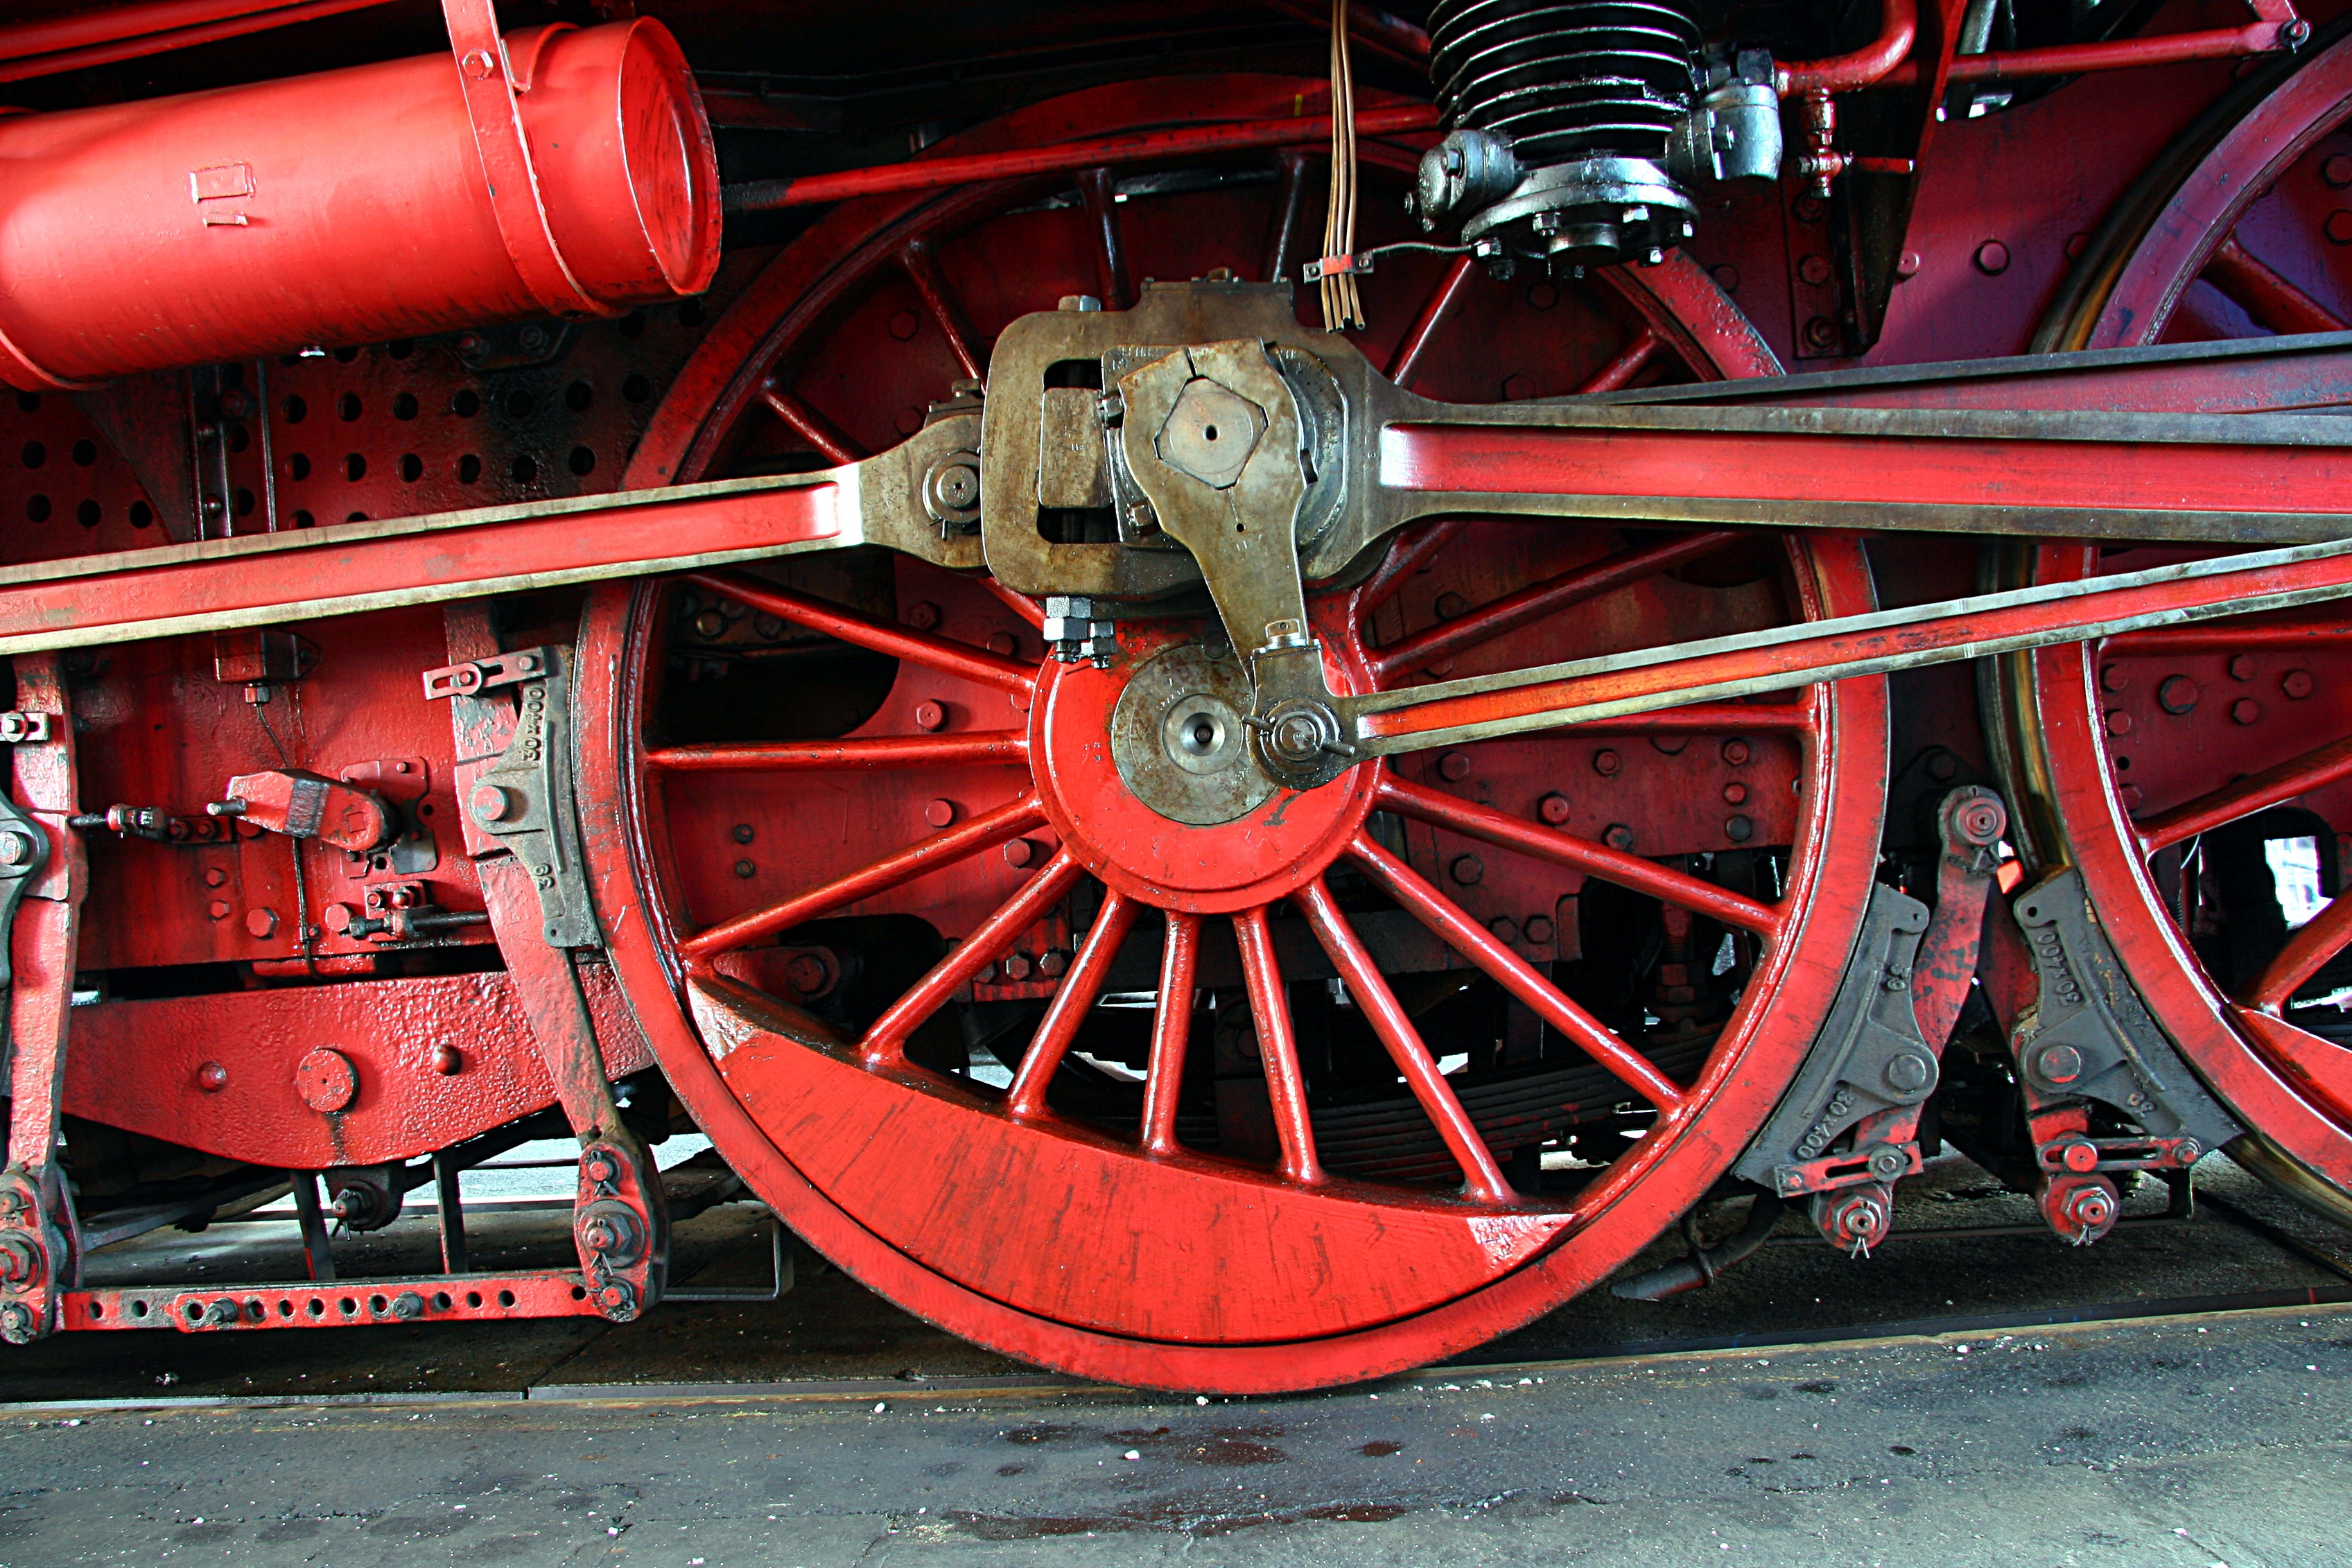
railway, car, wheel, rail, train, red, vehicle, locomotive, engine, loco, steam locomotive